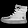
Label: Ankle boot